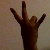
The image shows a hand gesture representing the number 7 in Indian Sign Language.